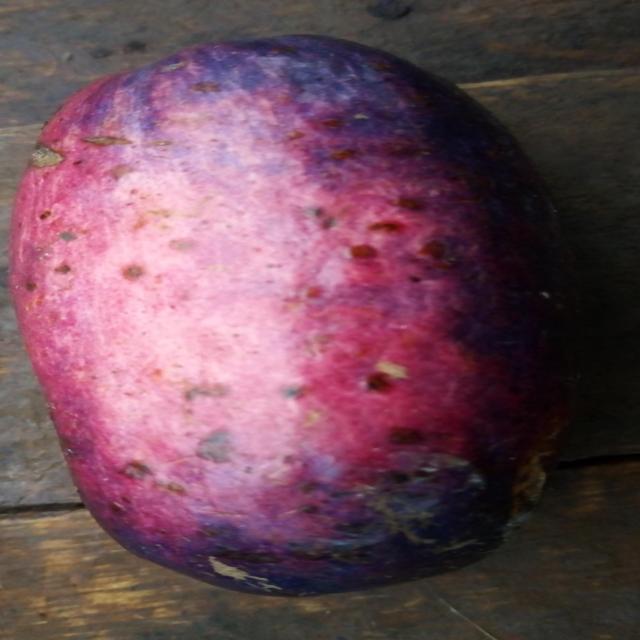
Plum grade: unripe